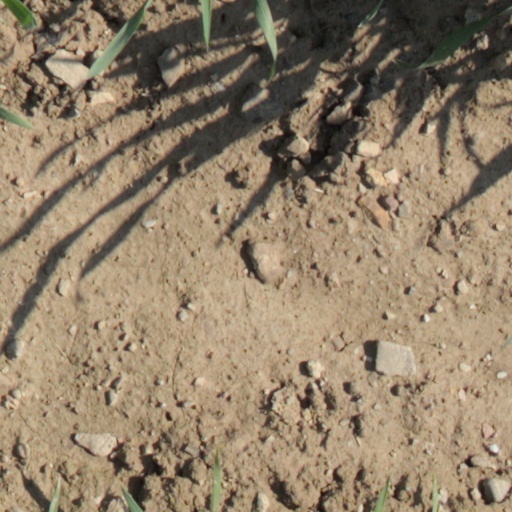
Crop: wheat